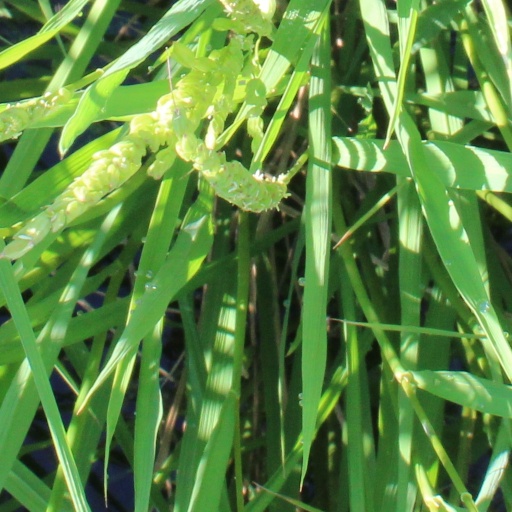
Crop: rice